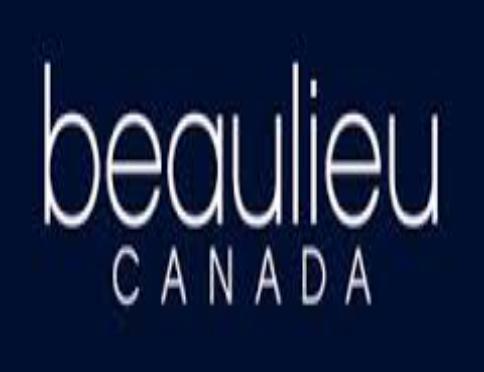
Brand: Beaulieu
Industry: Food